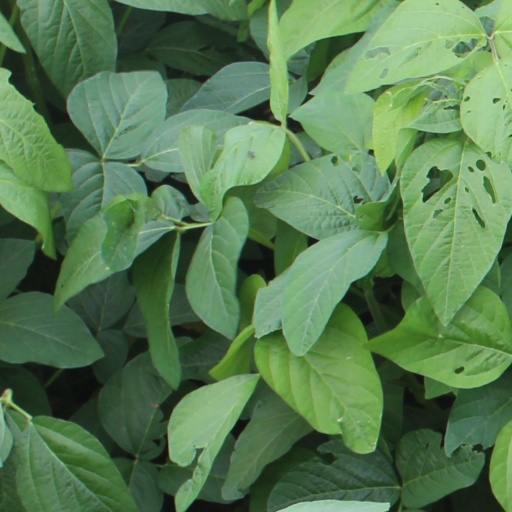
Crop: soybean